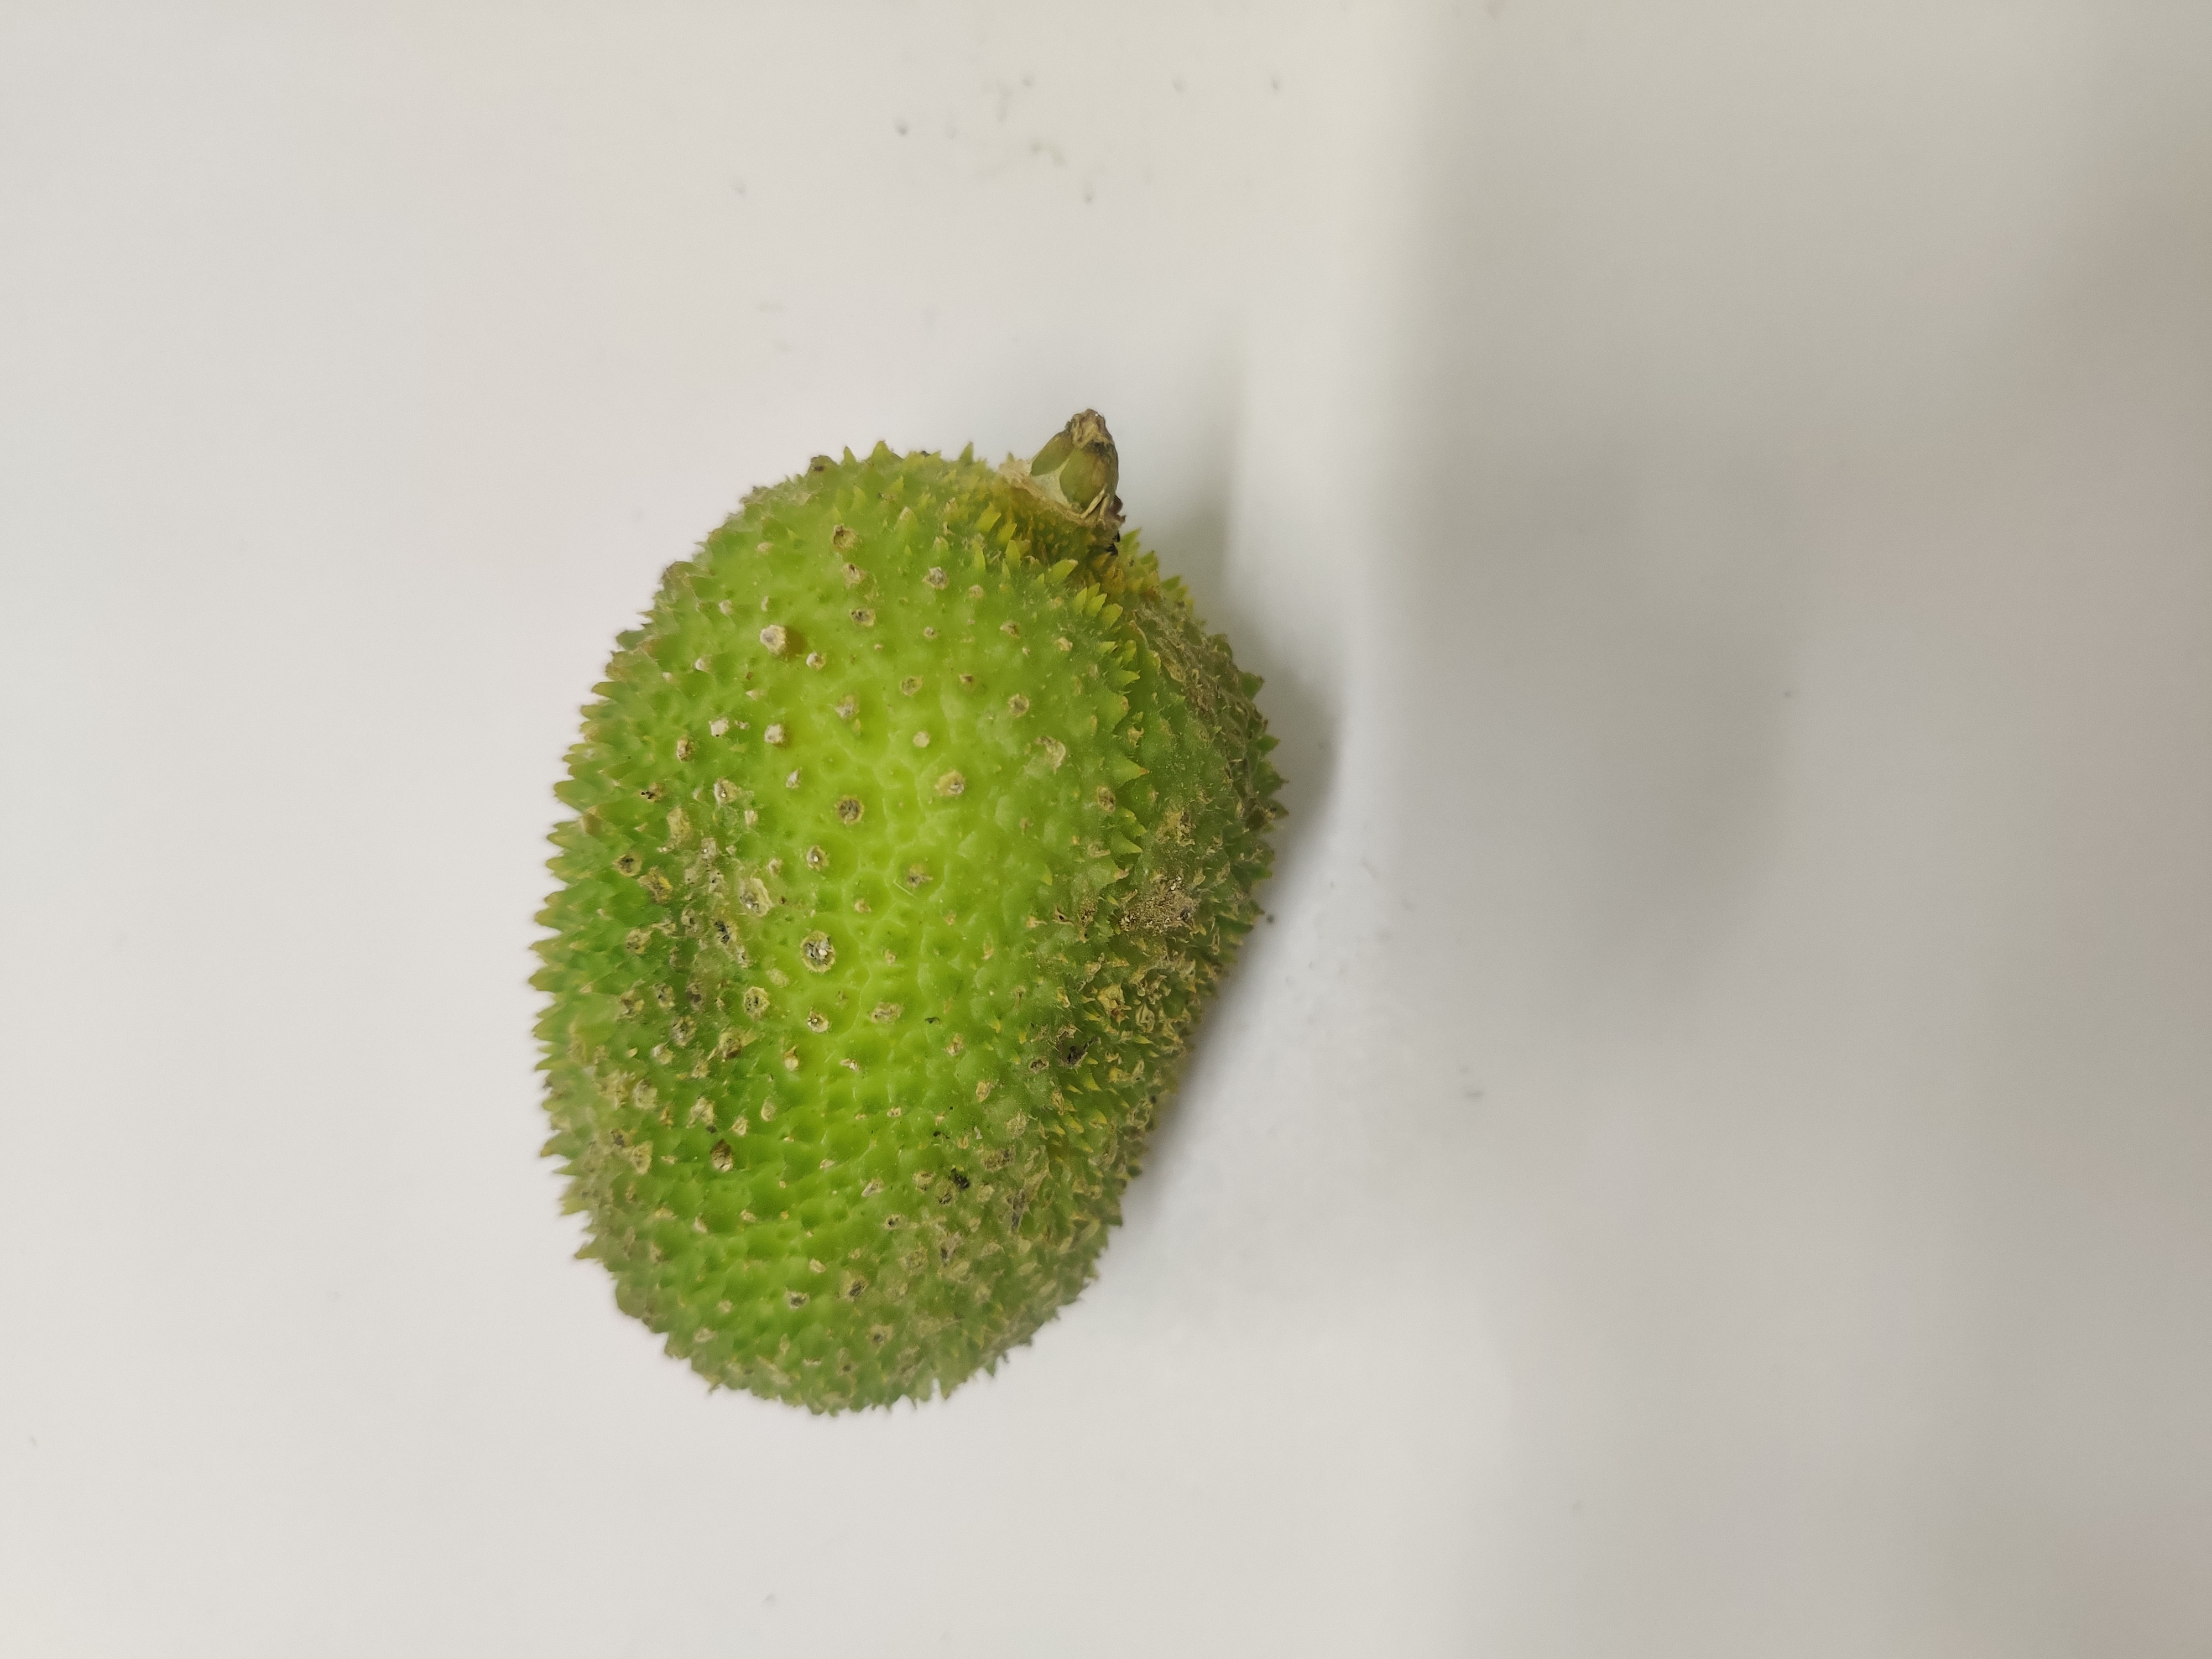
Crop: Spiny Gourd
Condition: Severely Damaged